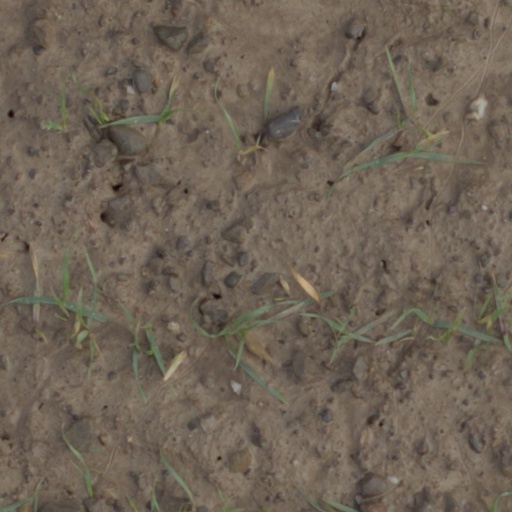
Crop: wheat